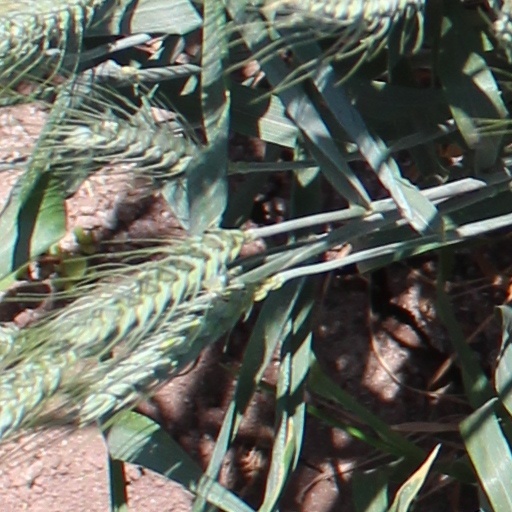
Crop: wheat